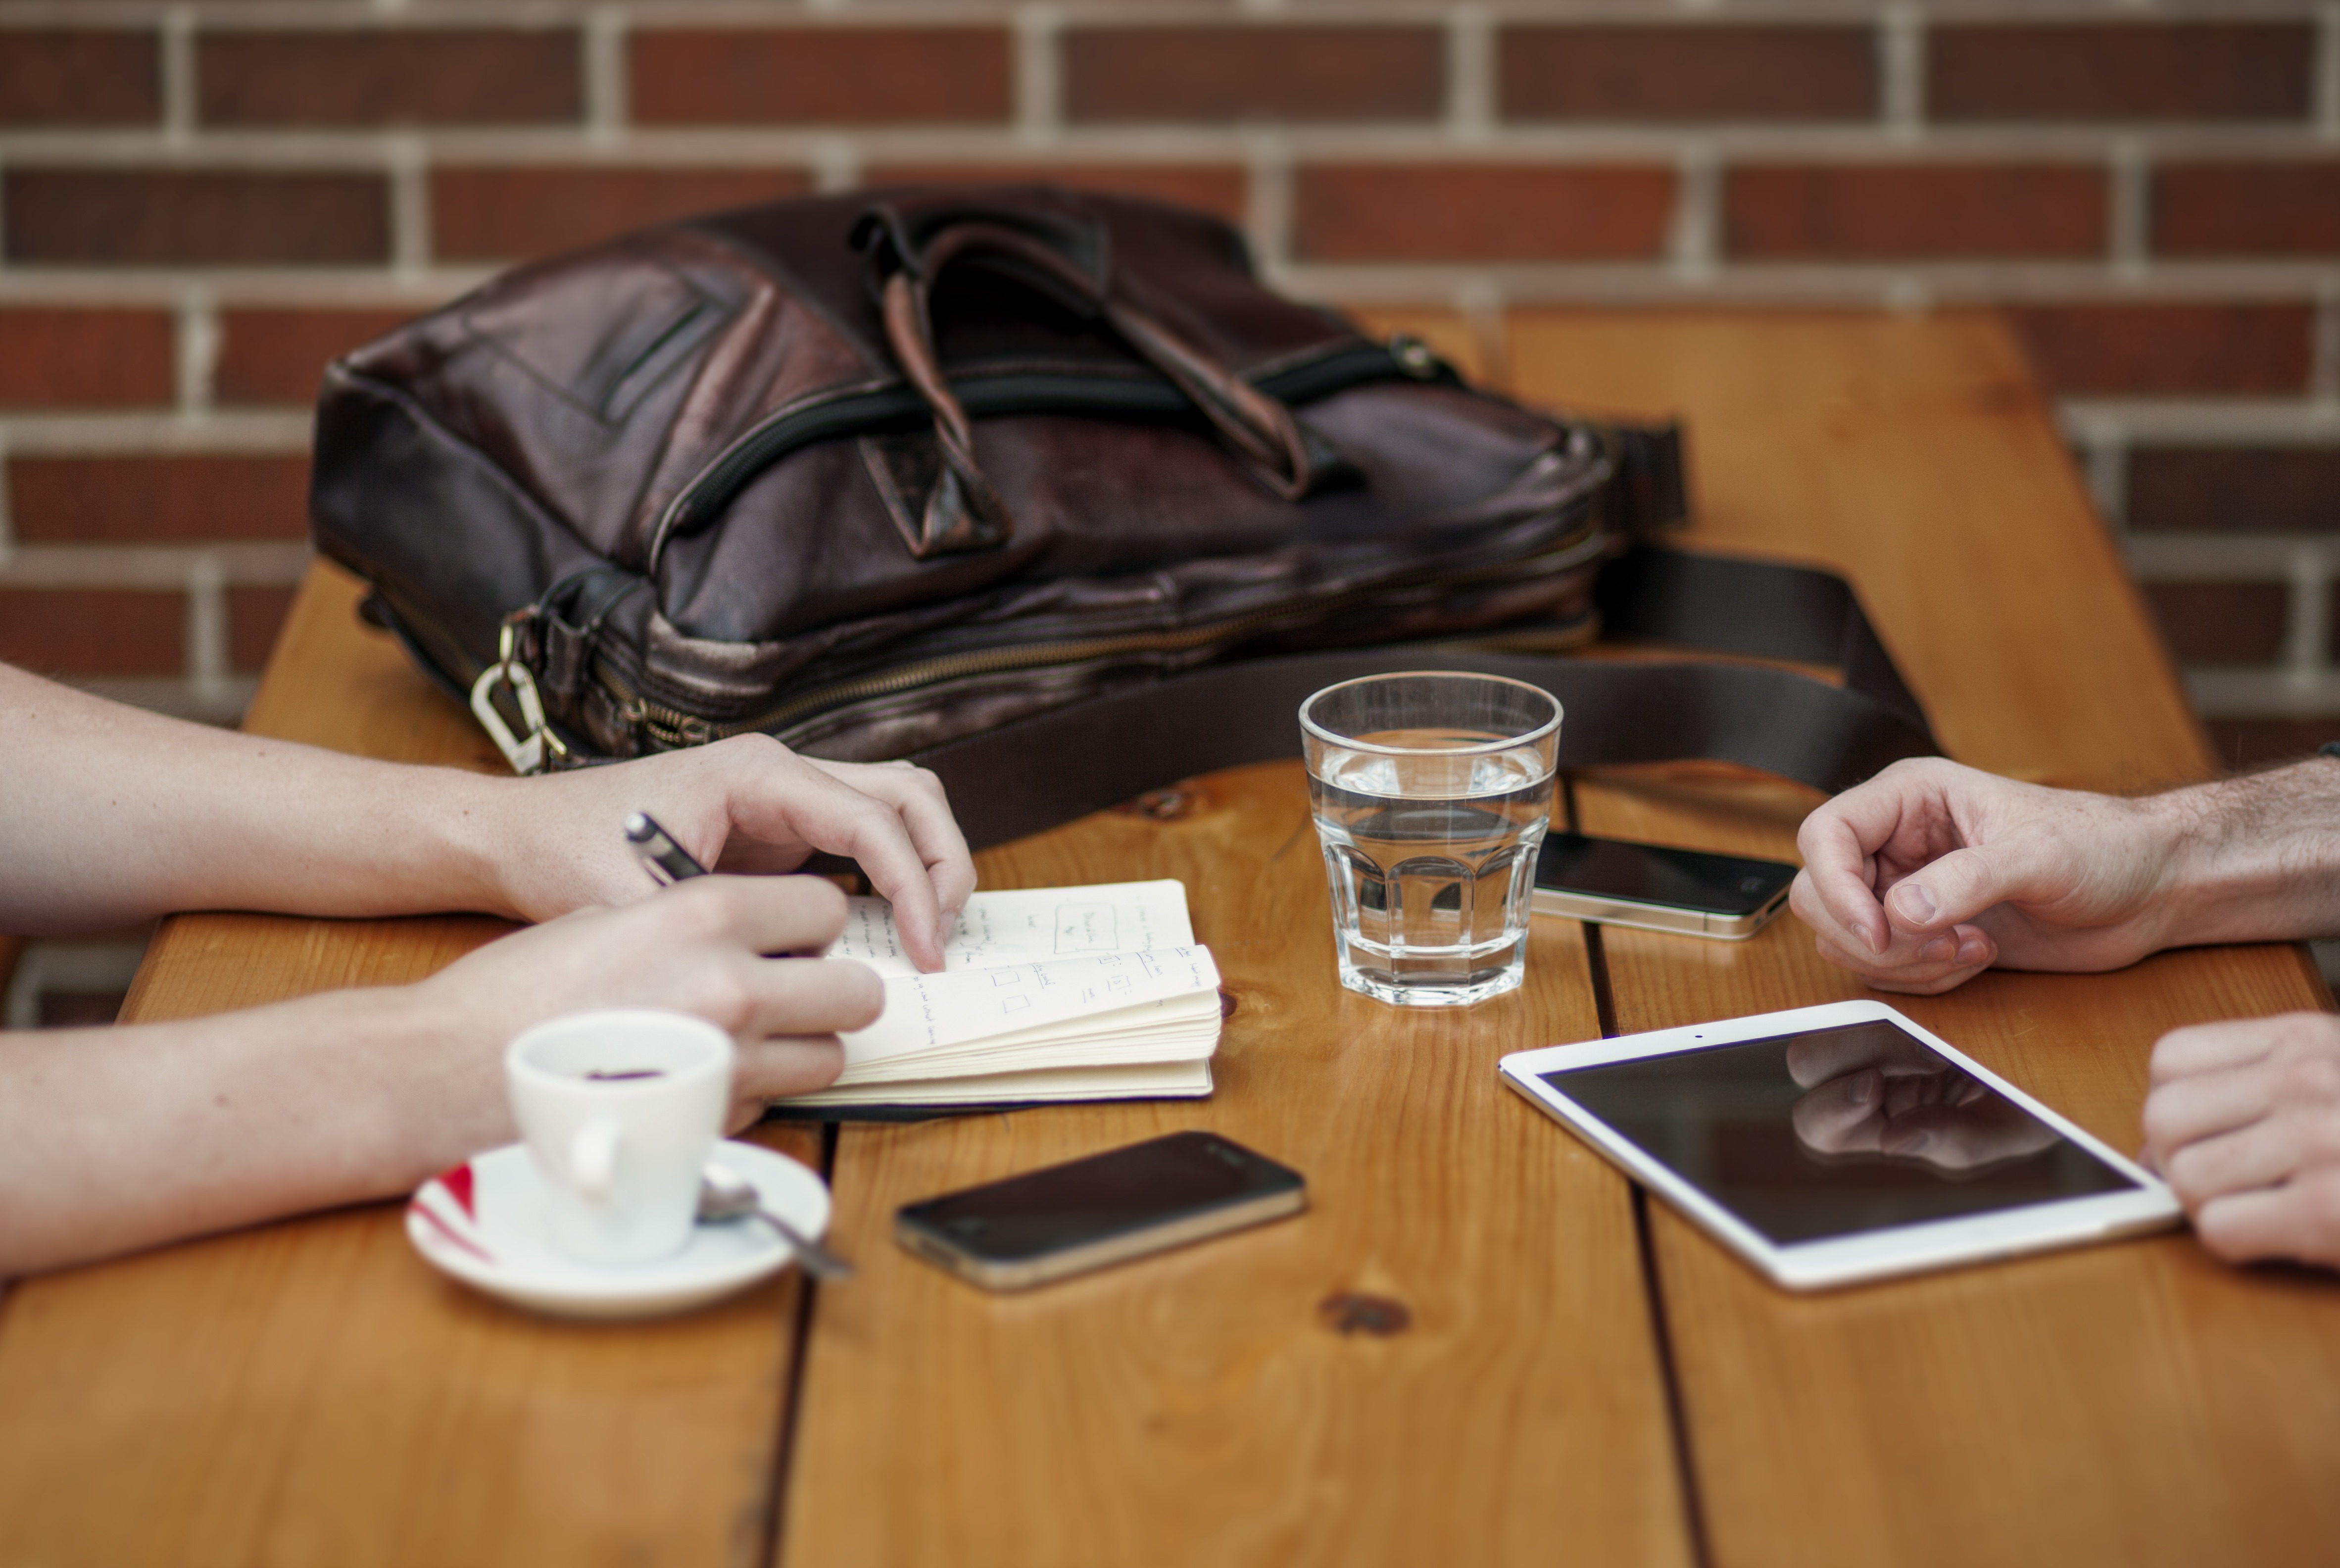
iphone, smartphone, mobile, writing, work, hand, apple, table, water, coffee, ipad, technology, pen, notepad, meeting, tablet, phone, office, bag, business, brick, espresso, apple inc, hands, glasses, cell, cooperation, portable device, tablet pc, business partners